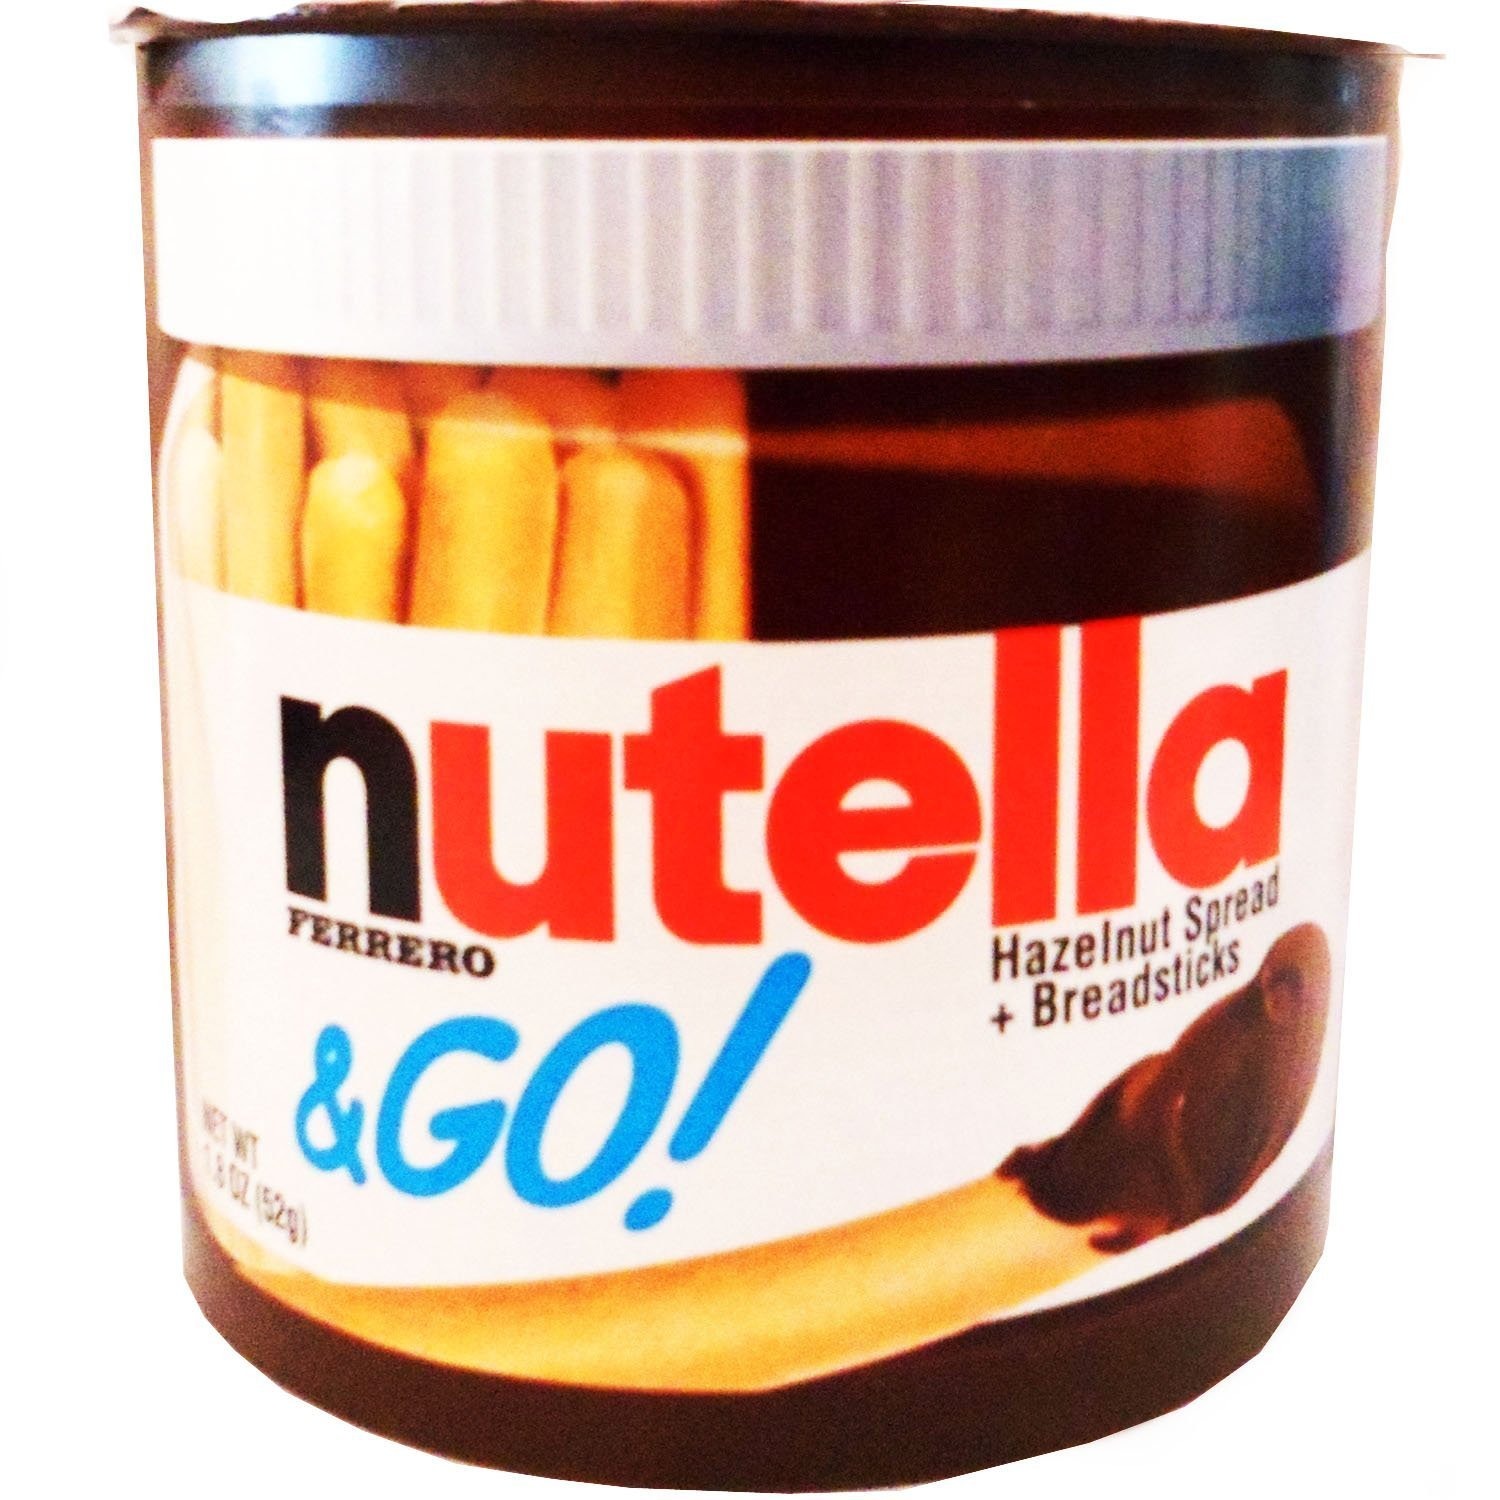
Item Name: Ferrero Nutella & Go Hazelnut Spread with Breadsticks Combo pack, (24 Count)
Bullet Point 1: The original creamy, chocolaty hazelnut spread
Bullet Point 2: Pack of 24, 1.8-Ounce Units
Bullet Point 3: The original hazelnut chocolate spread made from a combination of roasted hazelnuts, skim milk, and a hint of cocoa
Bullet Point 4: Includes dippable breadsticks for a great snack
Bullet Point 5: Portable pack is suited snack anywhere at anytime whether that be at home, at work or when on the go
Bullet Point 6: Gluten Free, Kosher, Peanut Free, No artifical Colors or Preservatives
Value: 43.2
Unit: Ounce

Price: 2.49